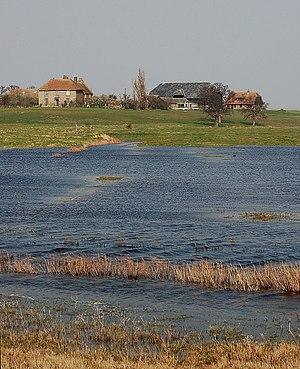
Elmley est le nom local de l'Isle of Elmley, une partie de l'Île de Sheppey dans le Kent, en Angleterre. C'était également le nom d'un ancien village de l'île d'Elmley.